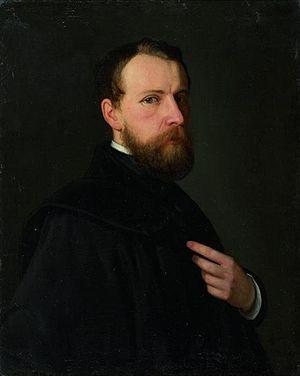
Heinrich Hofmann est un peintre allemand.